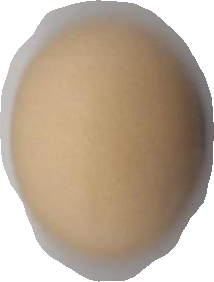
Variety: Anjasmoro